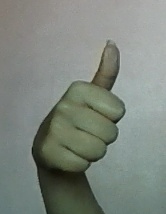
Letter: aleff